Edward Opoku

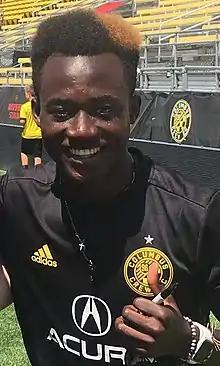
Opoku with Columbus in 2018

Edward Opoku Yeboah Alexander (born 1 August 1997) is a Ghanaian professional footballer who plays as a winger. He previously appeared at the senior level with AC Connecticut, Columbus Crew SC, Saint Louis FC, and Birmingham Legion.